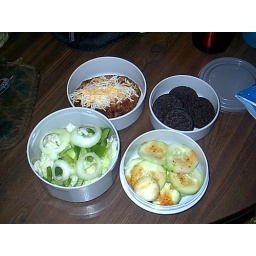
Sausage and cheese, oreos for dessert, cucumbers in roasted red pepper dressing, green salad.